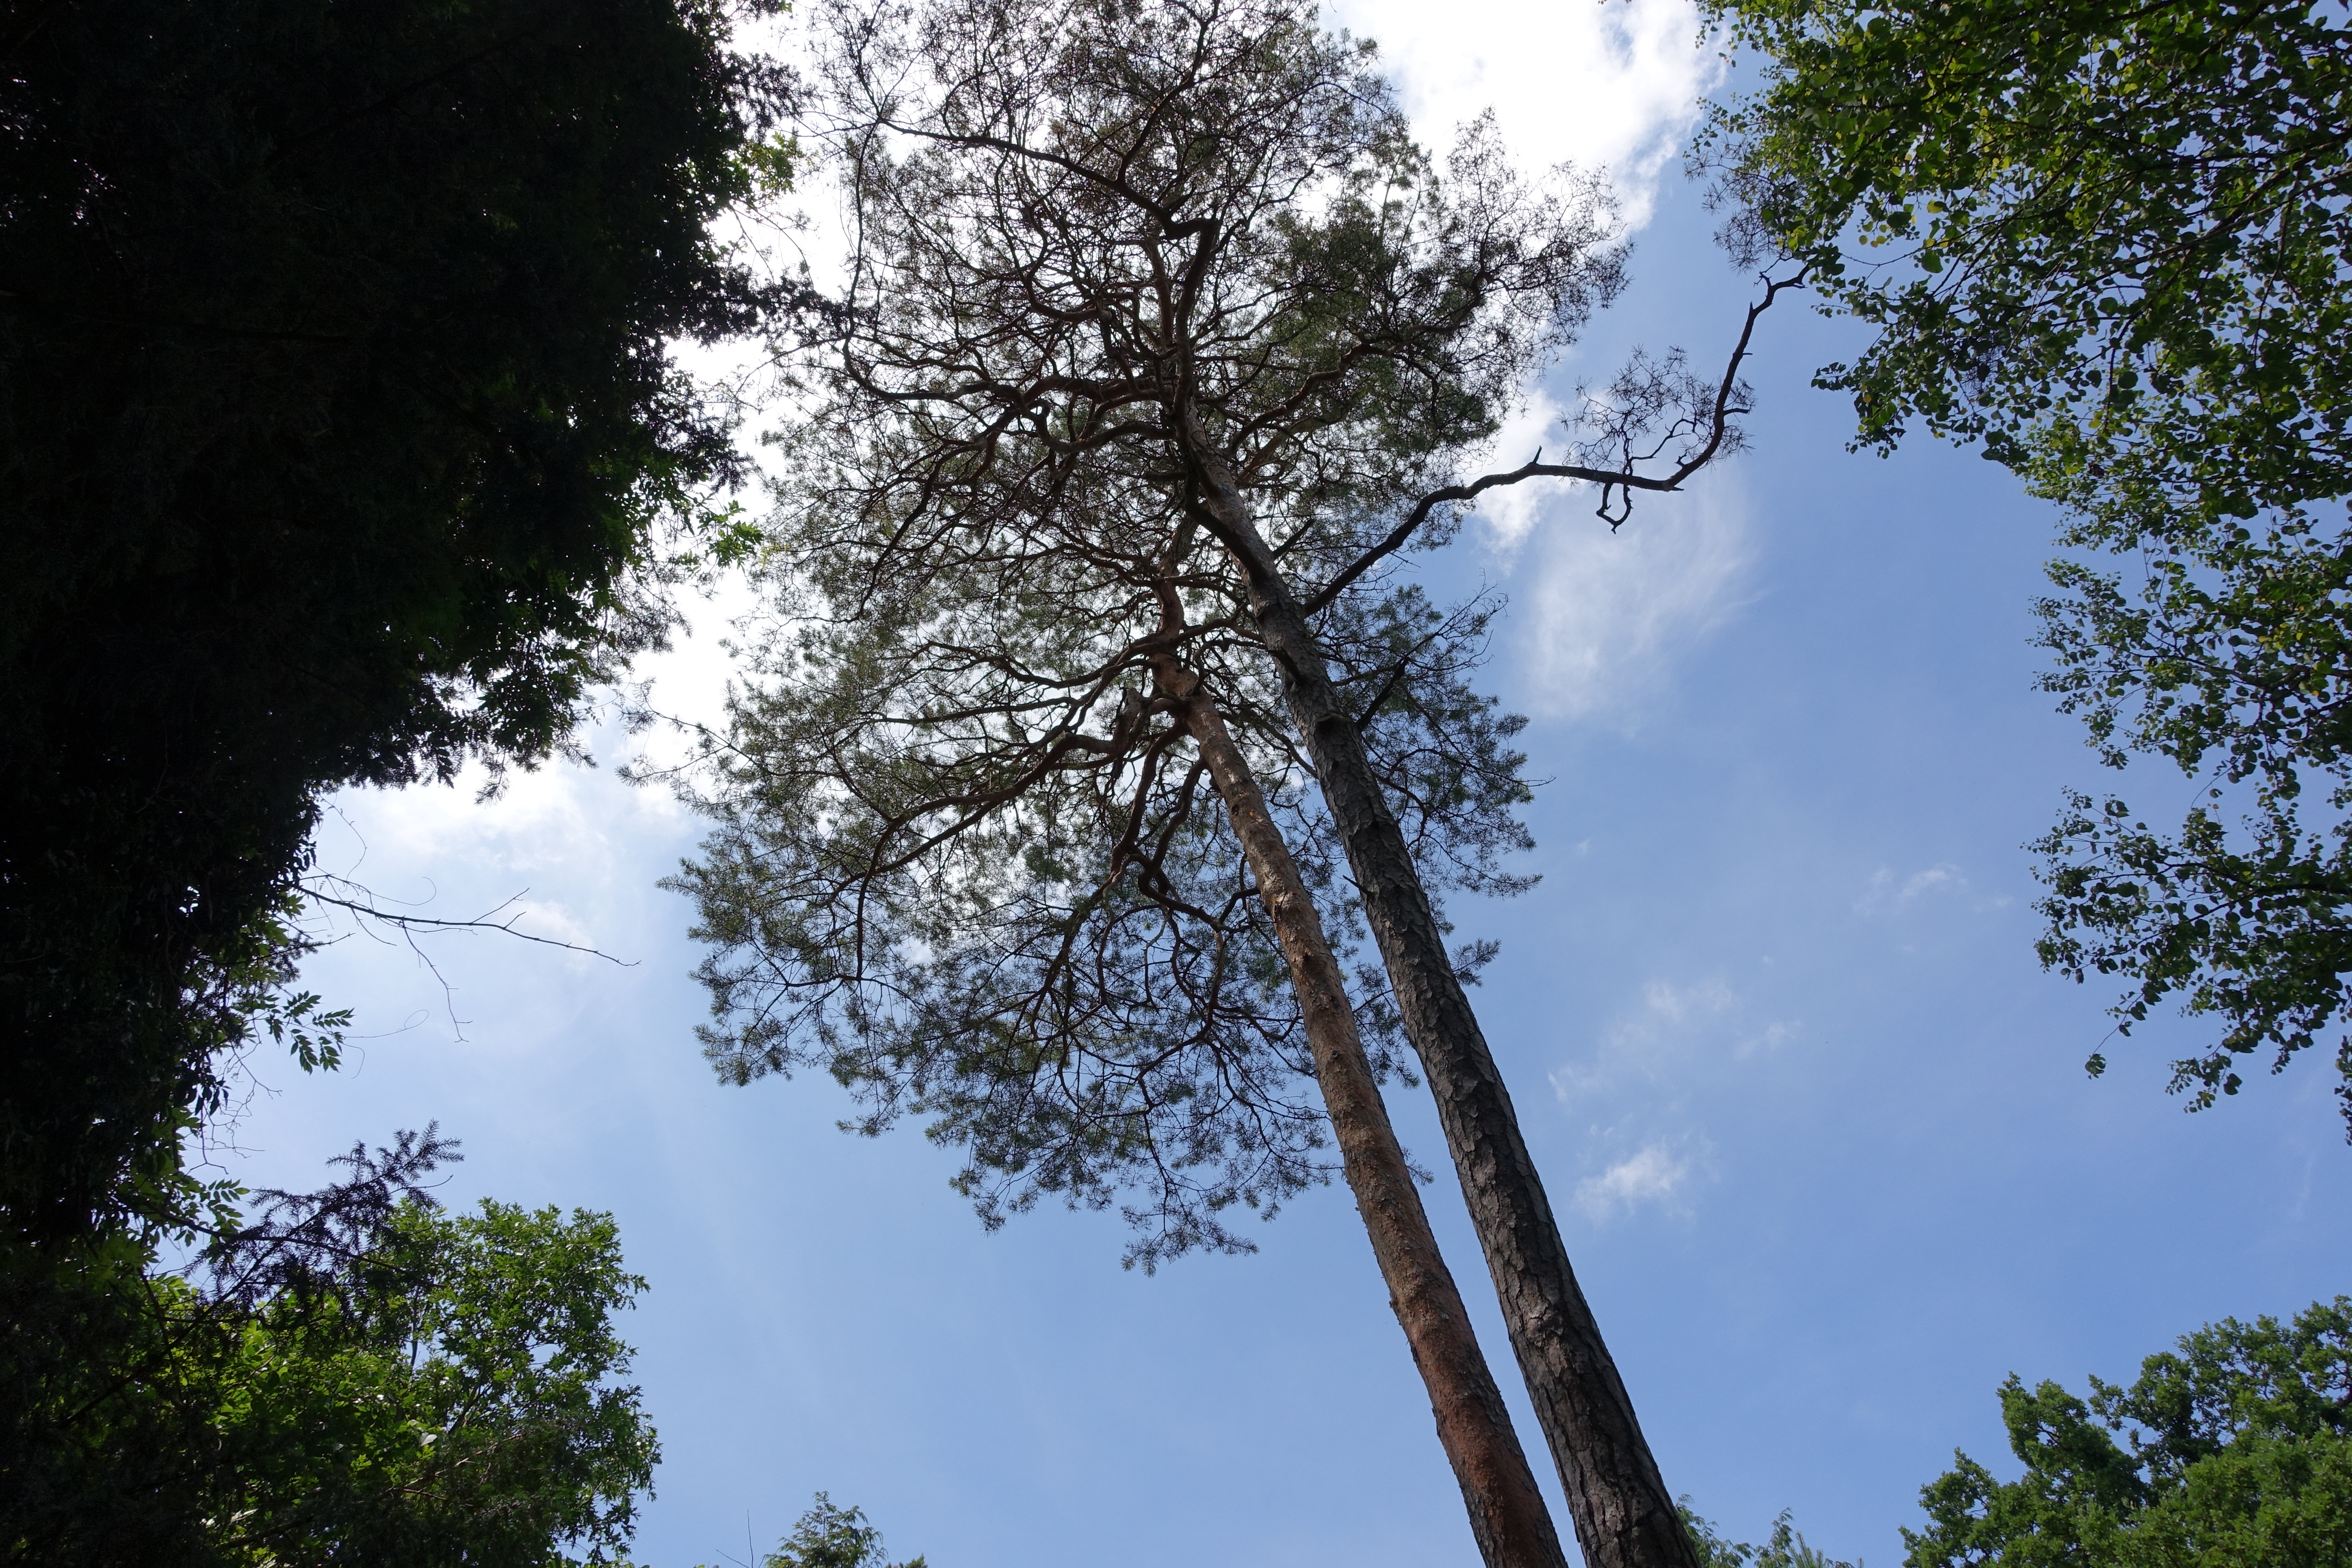
forest, summer, beauty, cloud, sky, atmosphere, natural environment, tree, branch, plant, natural landscape, twig, wood, trunk, terrestrial plant, cumulus, shade, Tints and shades, grass, deciduous, landscape, meteorological phenomenon, temperate broadleaf and mixed forest, woodland, jungle, Northern hardwood forest, tropical and subtropical coniferous forests, plant stem, old growth forest, grove, wildlife, reflection, spruce fir forest, temperate coniferous forest, valdivian temperate rain forest, evening, rainforest, astronomical object, darkness